Taiwanese units of measurement

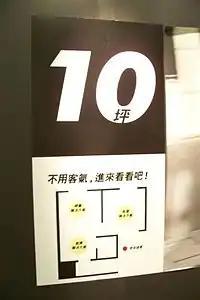
An advertisement from IKEA for a 10-"pêⁿ" apartment

Unlike with other measures, area continues to be almost commonly measured with traditional units. Taiwanese units of area are derived from both traditional Dutch and Japanese measurements. The principal unit for measuring the floor space of an office or apartment is (Taiwanese Hokkien: pêⁿ, Hakka: phiàng, Mandarin: píng). The unit is derives from the Japanese "tsubo", the base unit of the Japanese area. The principal unit of land measure is (Taiwanese Hokkien: kah, Hakka: kap, Mandarin: jiǎ). The unit is derived from the obsolete Dutch "morgen", which was introduced during Taiwan's Dutch era. In the later era Kingdom of Tungning, (Taiwanese Hokkien: lê, Hakka: lài, Mandarin: lí) is defined to represent the area that could be farmed by one man with one ox and one plow in one day. Today, the rule for converting the two major units from two different sources is